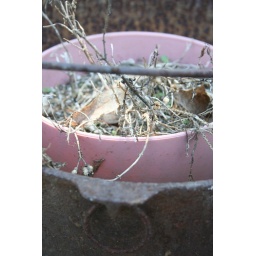
dead plant in my friends aunts house